Paper mills of Aberdeen

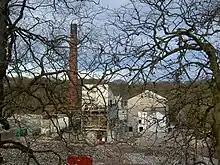
Donside Paper Mill under demolition, 15 February 2006

The Donside Paper Mill was paper mill in Aberdeen, shortly to the north of Old Aberdeen and the Tillydrone area, by the River Don. Since its closure in 2001 (with the loss of approximately 250 jobs), all the mill buildings have been cleared, and the site has been redeveloped as an "urban village"